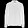
Label: Pullover